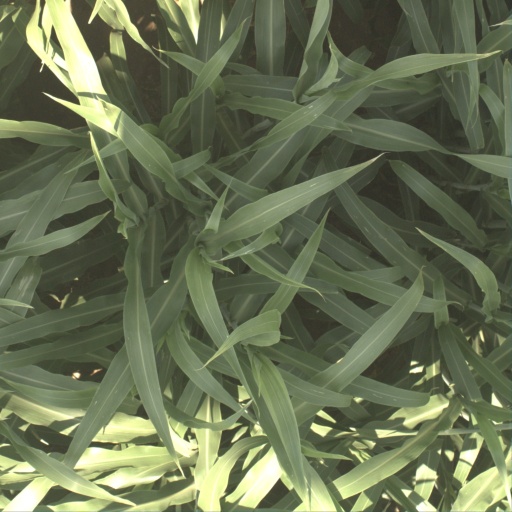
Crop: sorghum